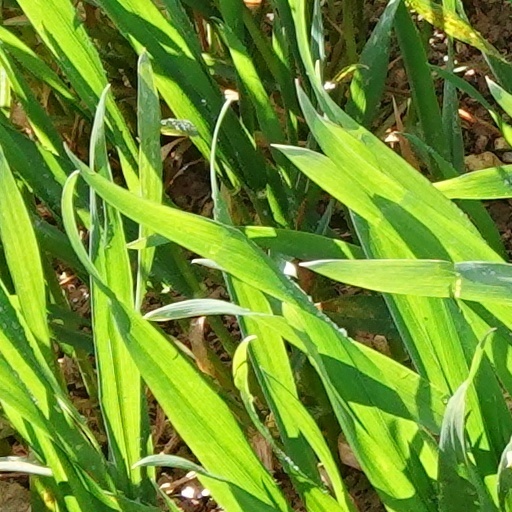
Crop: wheat